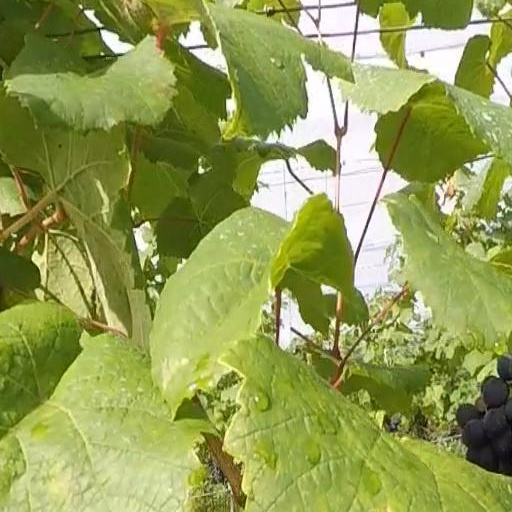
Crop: grape